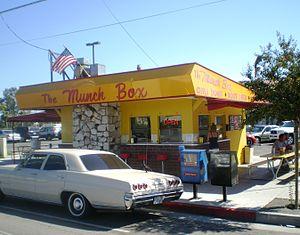
Chatsworth est un quartier de la ville de Los Angeles en Californie situé dans la vallée de San Fernando.